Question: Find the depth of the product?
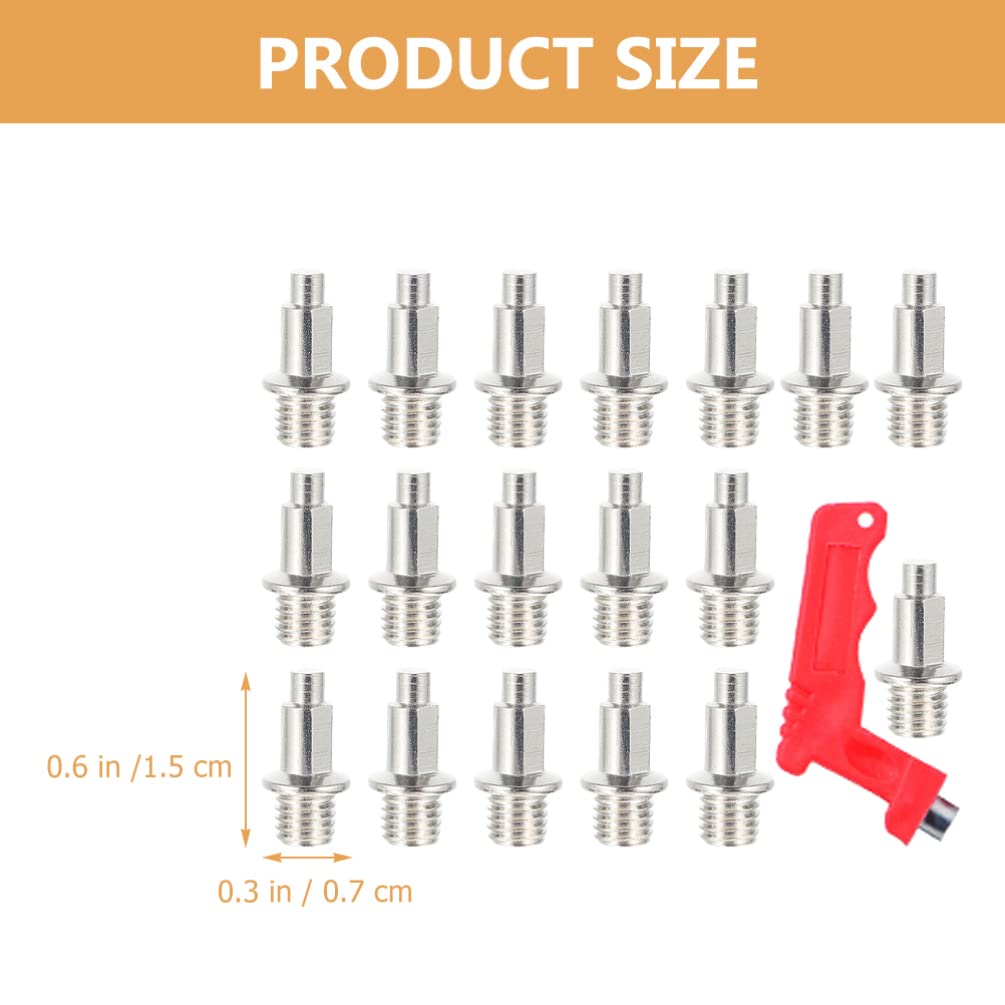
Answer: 0.6 inch